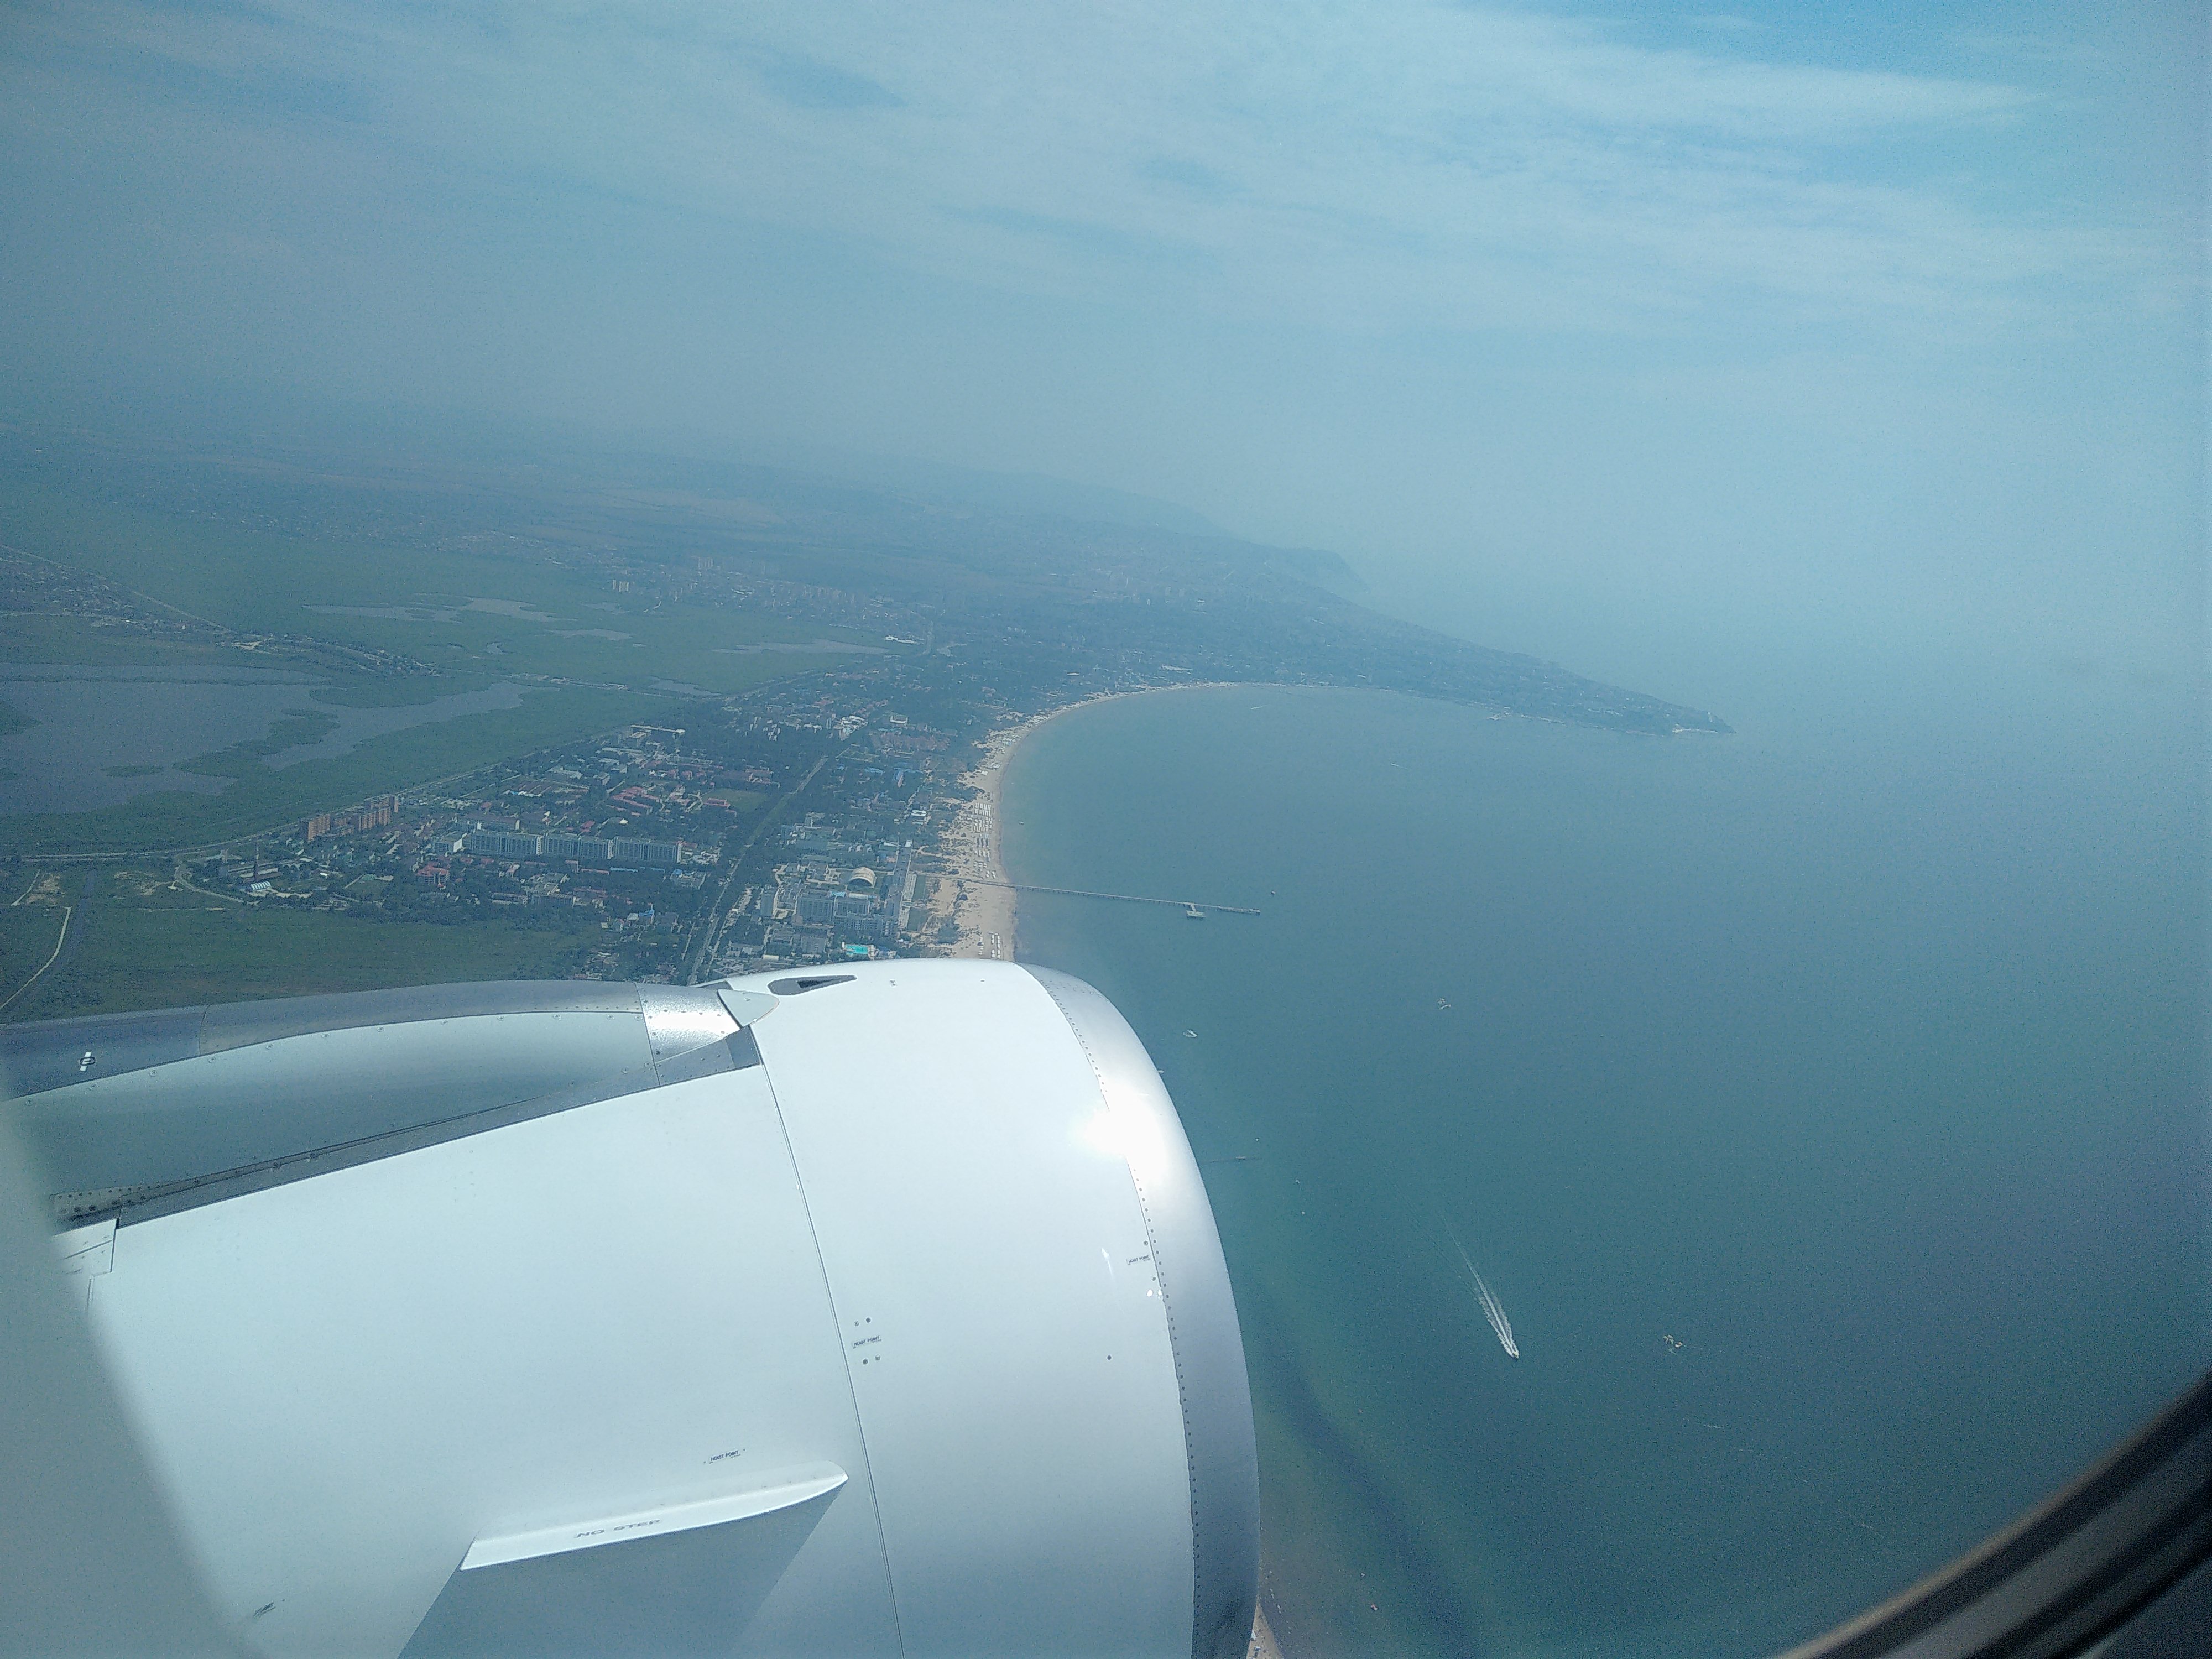
sky, cloud, water, daytime, azure, aircraft, vehicle, air travel, flap, aviation, aerospace manufacturer, airplane, horizon, wing, airliner, landscape, travel, aerospace engineering, airline, flight, bird's eye view, window, cumulus, service, monoplane, aerial photography, aircraft engine